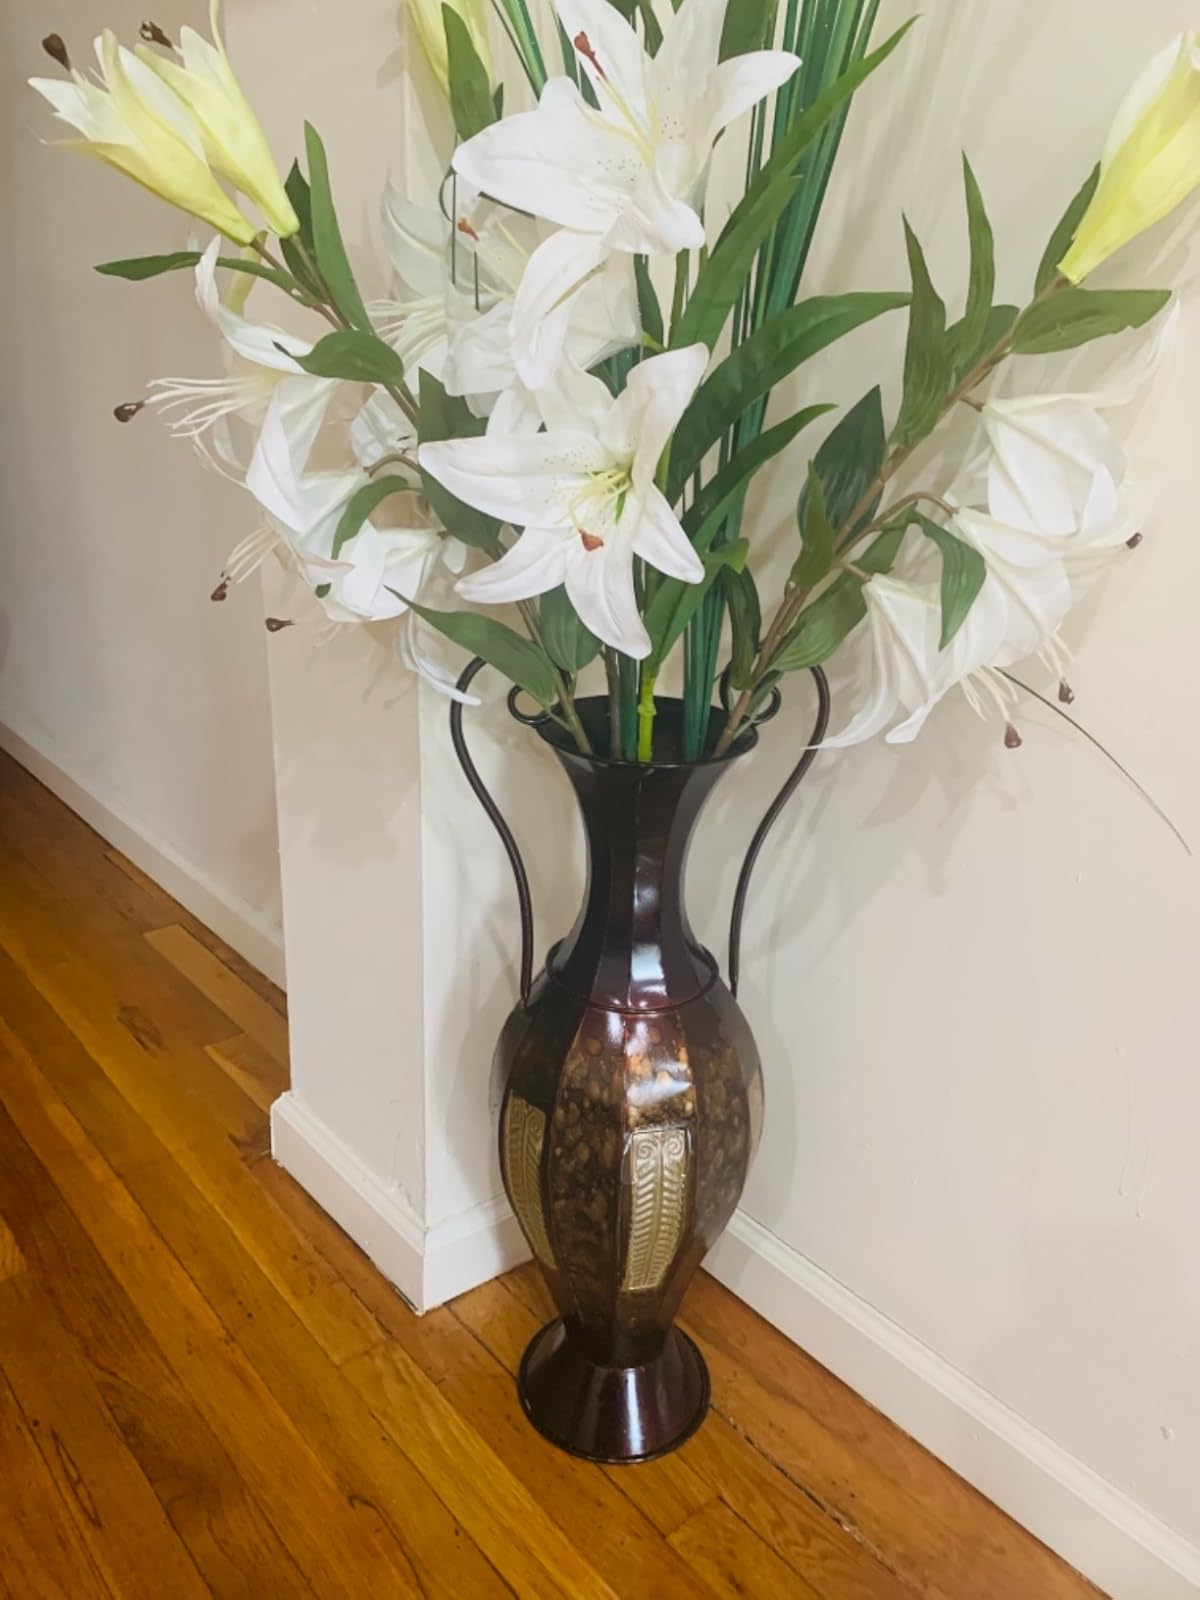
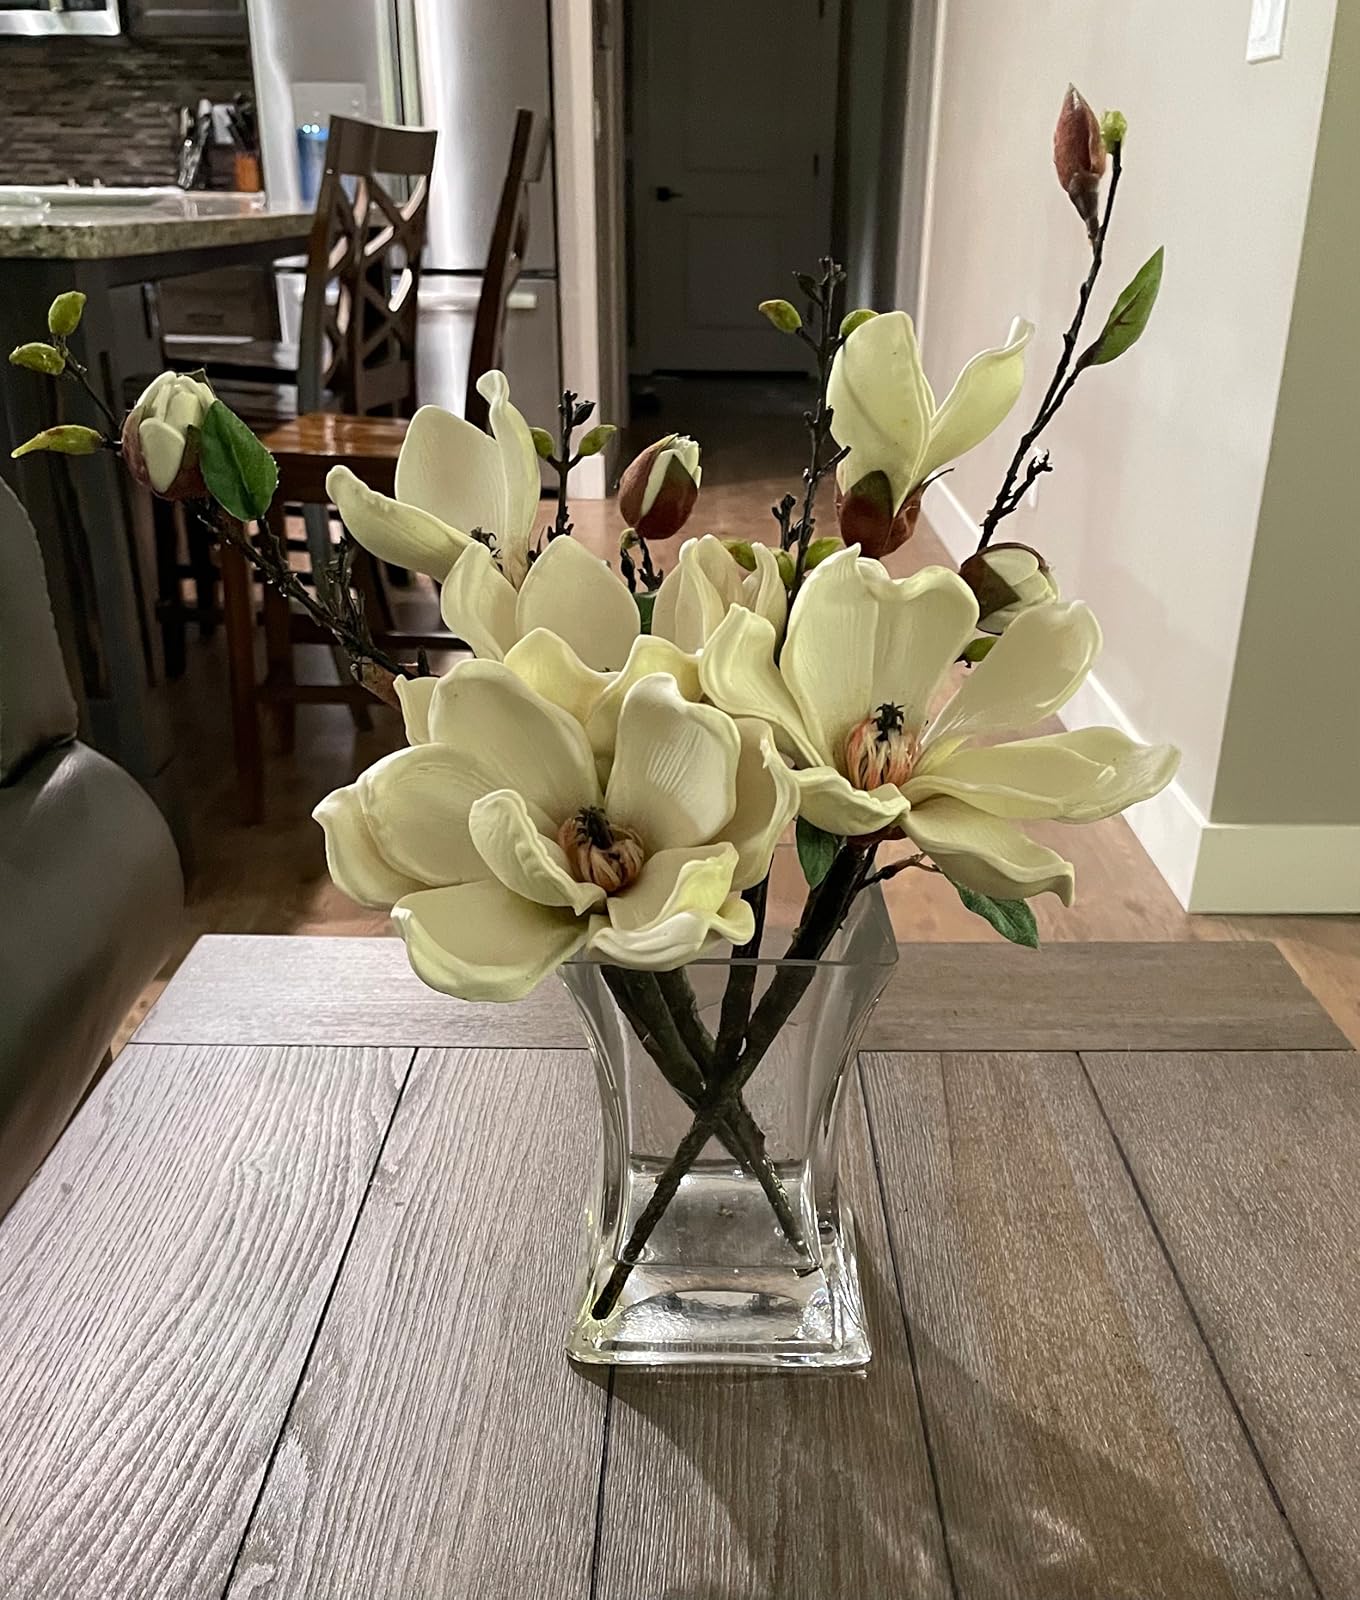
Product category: vase
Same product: no